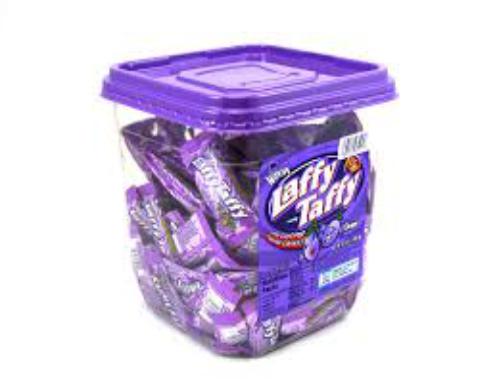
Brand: Laffy Taffy
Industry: Food